Telescopic sight

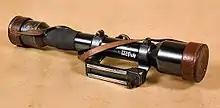
Telescopic sight (German made ZF Ajack 4×90 (4×38 in modern terminology) for the World War II pattern Swedish sniper rifle m/1941.

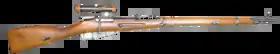
Russian Model 1891/30 sniper rifle with PU 3.5×21 sight

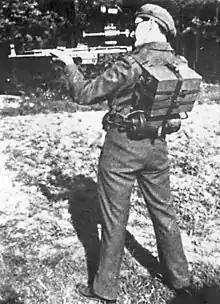
The Zielgerät ZG 1229 Vampir displayed by a British soldier (circa 1945)

The first experiments directed to give shooters optical aiming aids go back to the early 17th century. For centuries, different optical aiming aids and primitive predecessors of telescopic sights were created that had practical or performance limitations. In the late 1630s, English amateur astronomer William Gascoigne was experimenting with a Keplerian telescope and left it with the case open. Later he found that a spider had spun its web inside the case, and when he looked through the telescope he found that the web was in focus with distant objects. Gascoigne realised that he could use this principle to make a telescopic sight for use in his astronomical observations.